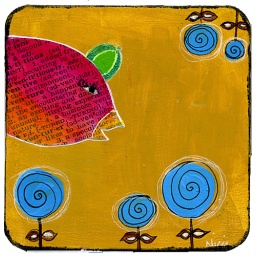
bird in hat with blue roses